Chhattisgarh

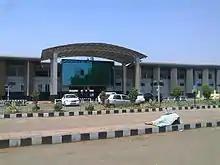
Raipur Junction railway station

Chhattisgarh has the 3rd largest forest cover in the country. The state is surrounded by the forests in Madhya Pradesh (1st), Odisha (4th), Maharashtra (5th), Jharkhand and Telangana making it India's largest covered forests across state boundaries. There are multiple National Parks, Tiger Reserves across the state. Achanakmar-Amarkantak Biosphere Reserve is UNESCO recognised Biosphere with total area of